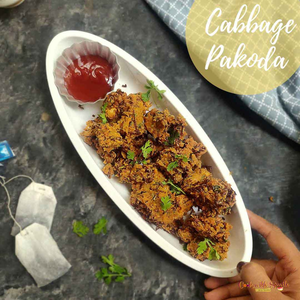
Dish: pakora